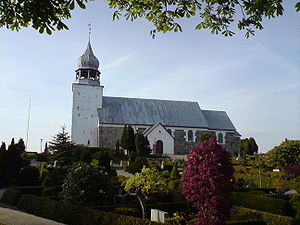
Andst Kirke
Andst Kirke set fra kirkestien
Andst Kirke er en sognekirke beliggende ca. seks kilometer øst for Vejen.